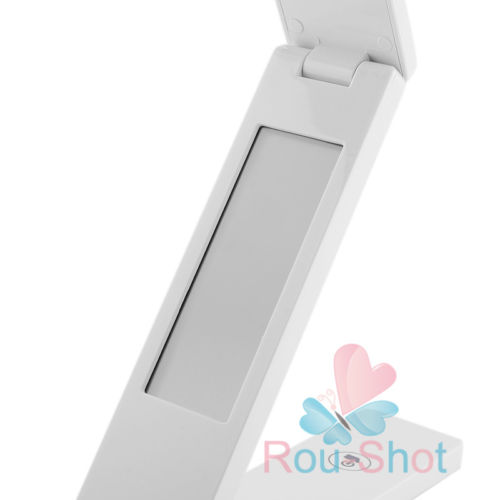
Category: lamp